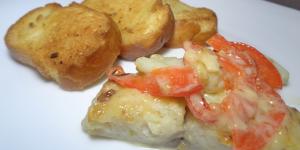
bacalao al horno con mayonesa gratinada